Lincoln Highway

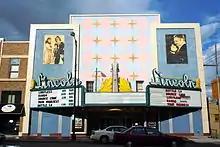
Lincoln Theater in Cheyenne, Wyoming, on US 30, the Lincoln Highway

The Lincoln Highway is one of the first transcontinental highways in the United States and one of the first highways designed expressly for automobiles. Conceived in 1912 by Indiana entrepreneur Carl G. Fisher, and formally dedicated October 31, 1913, the Lincoln Highway runs coast-to-coast from Times Square in New York City west to Lincoln Park in San Francisco. The full route originally ran through 13 states: New York, New Jersey, Pennsylvania, Ohio, Indiana, Illinois, Iowa, Nebraska, Colorado, Wyoming, Utah, Nevada, and California. In 1915, the "Colorado Loop" was removed, and in 1928, a realignment routed the Lincoln Highway through the northern tip of West Virginia. Thus, there are 14 states, 128 counties, and more than 700 cities, towns, and villages through which the highway passed at some time in its history.